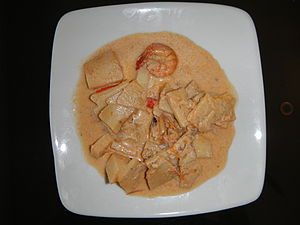
Bambusskud / Galleri
Bambusskud er de spiselige skud af mange bambusarter, herunder Bambusa vulgaris og Phyllostachys edulis. De anvendes i et væld af asiatiske retter og supper. De sælges i forskellige forarbejdede former og fås i friske, tørrede eller på dåse.